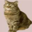
Label: cat